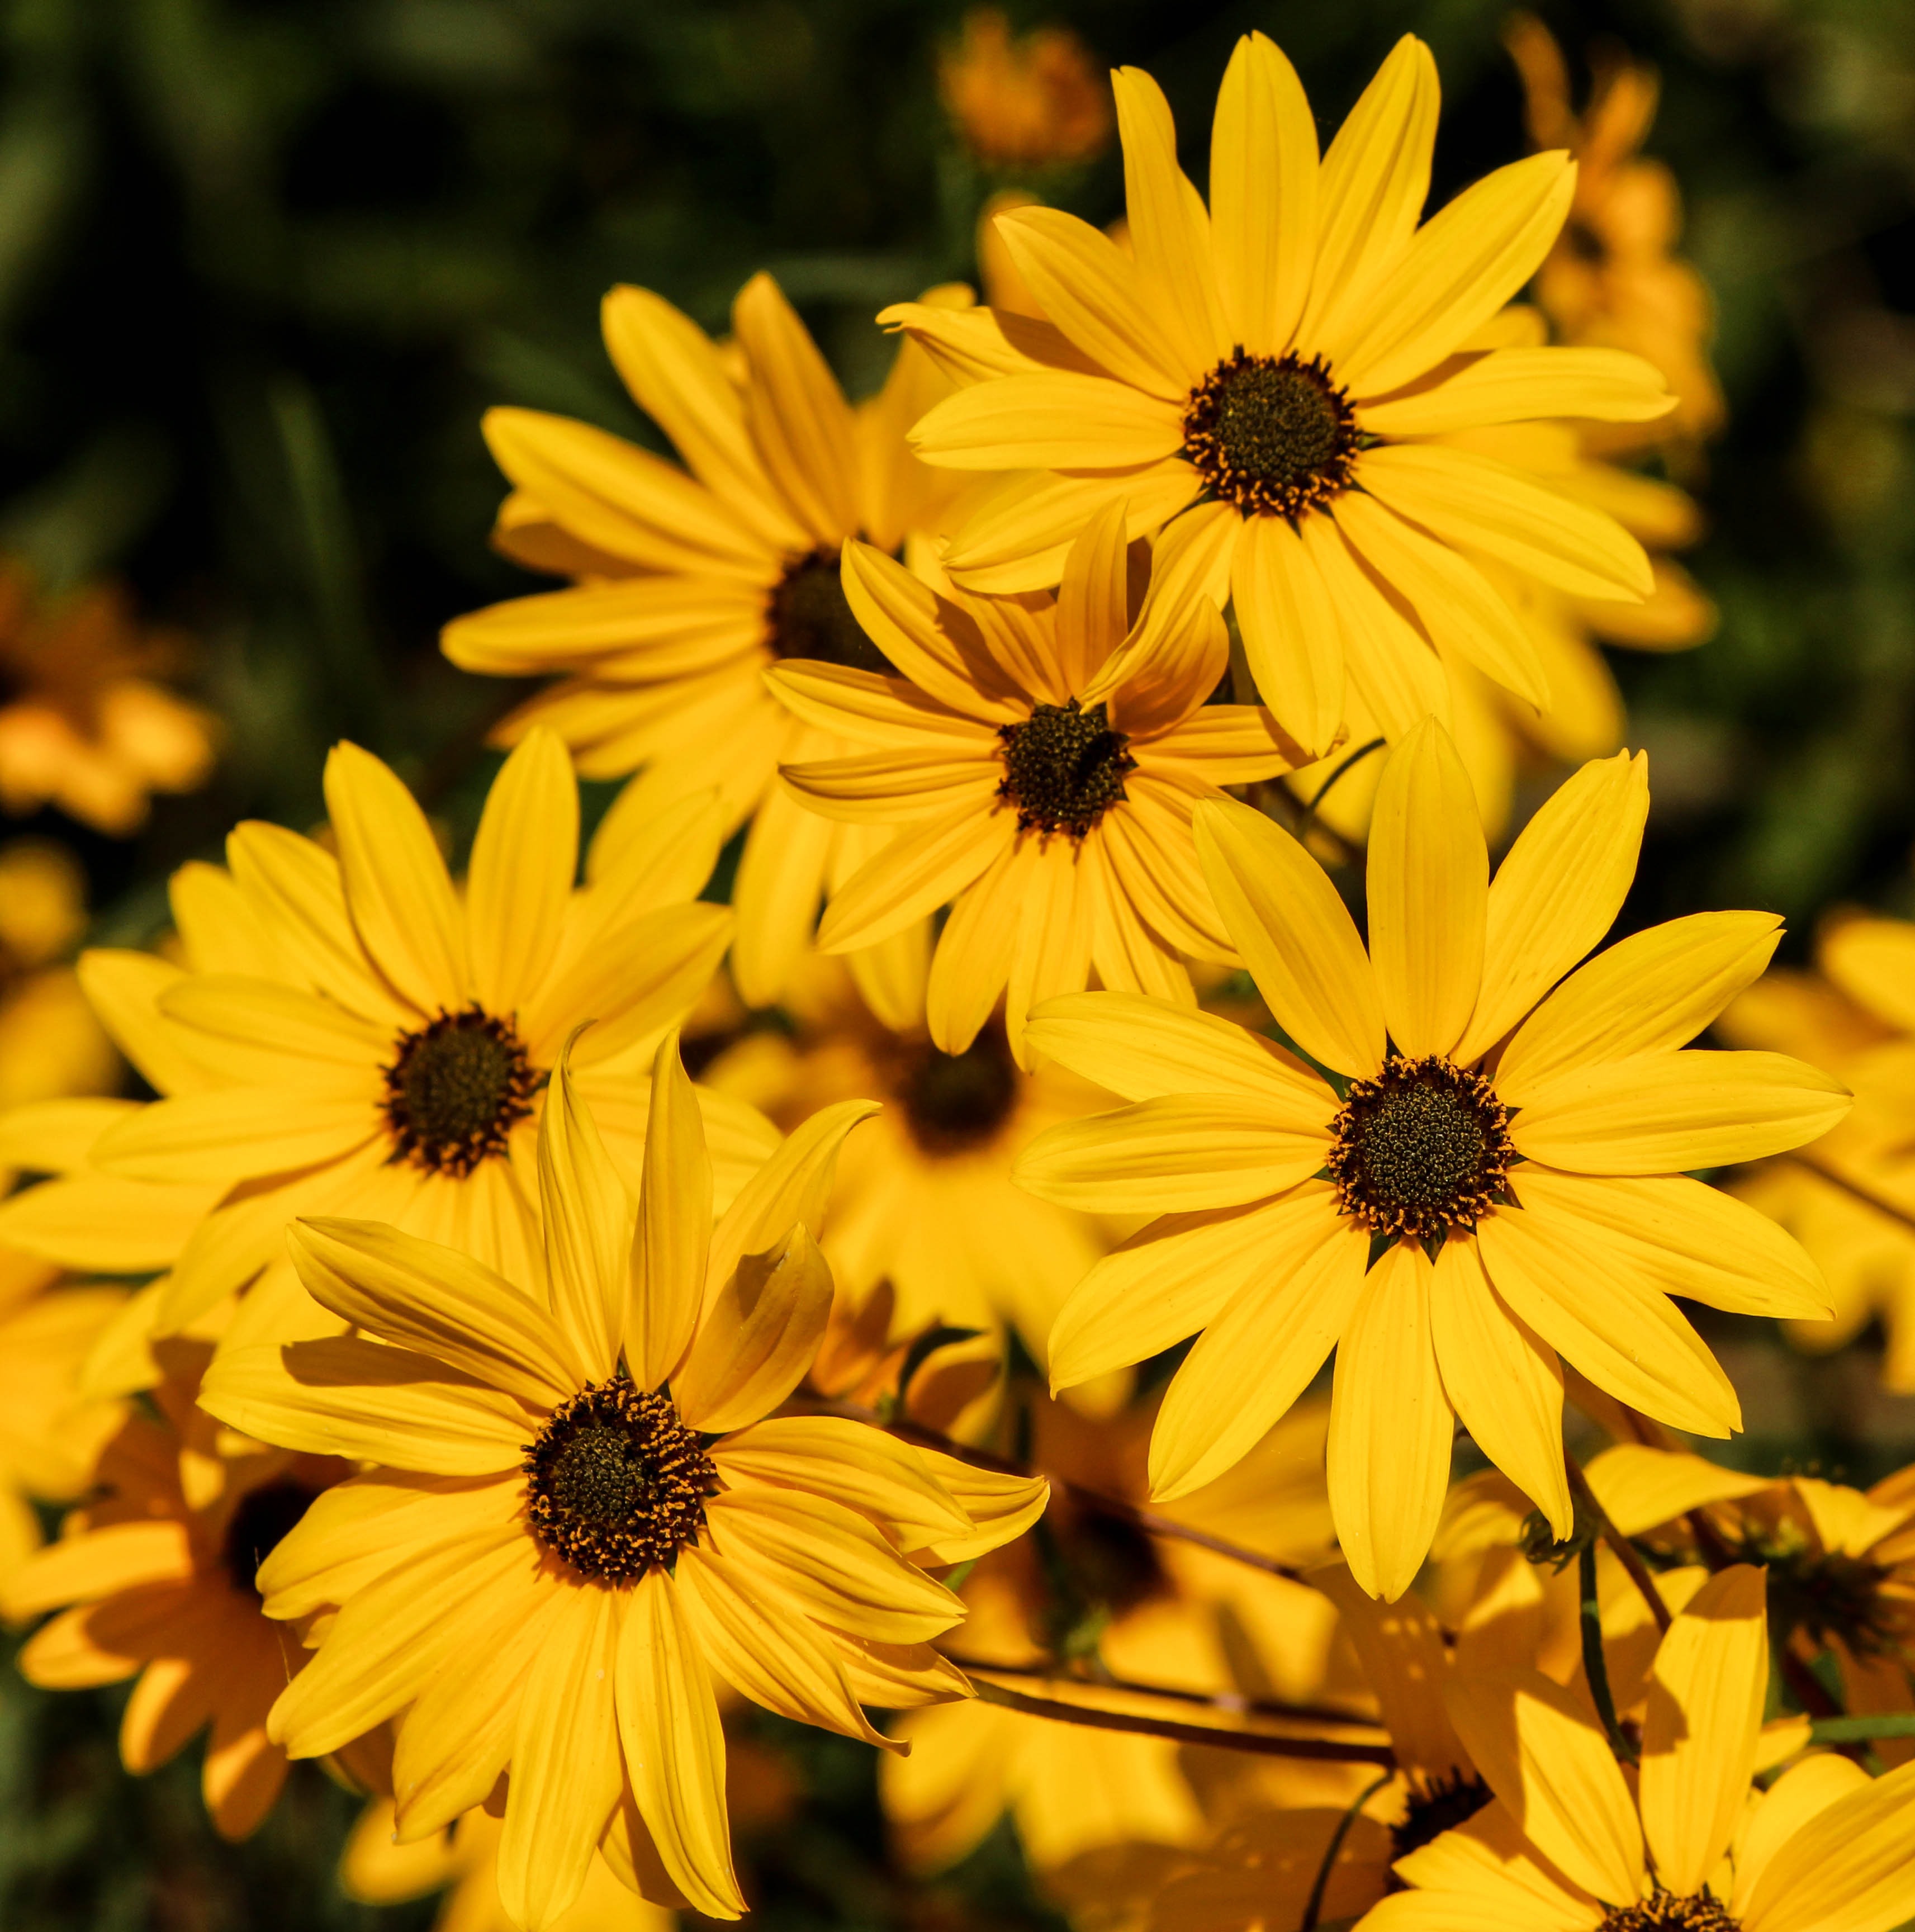
landscape, nature, outdoor, blossom, plant, field, stem, leaf, flower, petal, bloom, floral, daisy, aroma, wild, environment, idyllic, foliage, pollen, lush, grow, fresh, botany, yellow, agriculture, flora, season, botanical, life, ecology, wildflower, outdoors, gardening, vivid, bright, soft, delicate, vibrant, bud, simple, tender, organic, macro photography, ecological, flowering plant, daisy family, fragility, oxeye daisy, annual plant, land plant